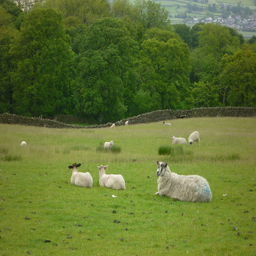
a couple of sheep are laying in a field
there are several animals that are in the grass
Ten sheep in a grassy field on a sunny day.
A herd of sheep grazing in a field on a hill side.
A herd of sheep sitting on top of a grass covered field.